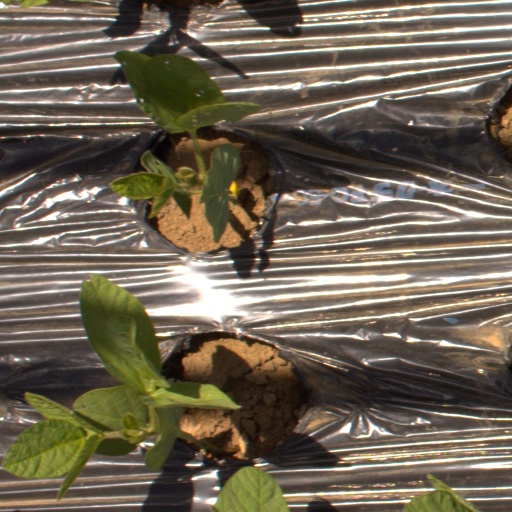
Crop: Jerusalem artichoke